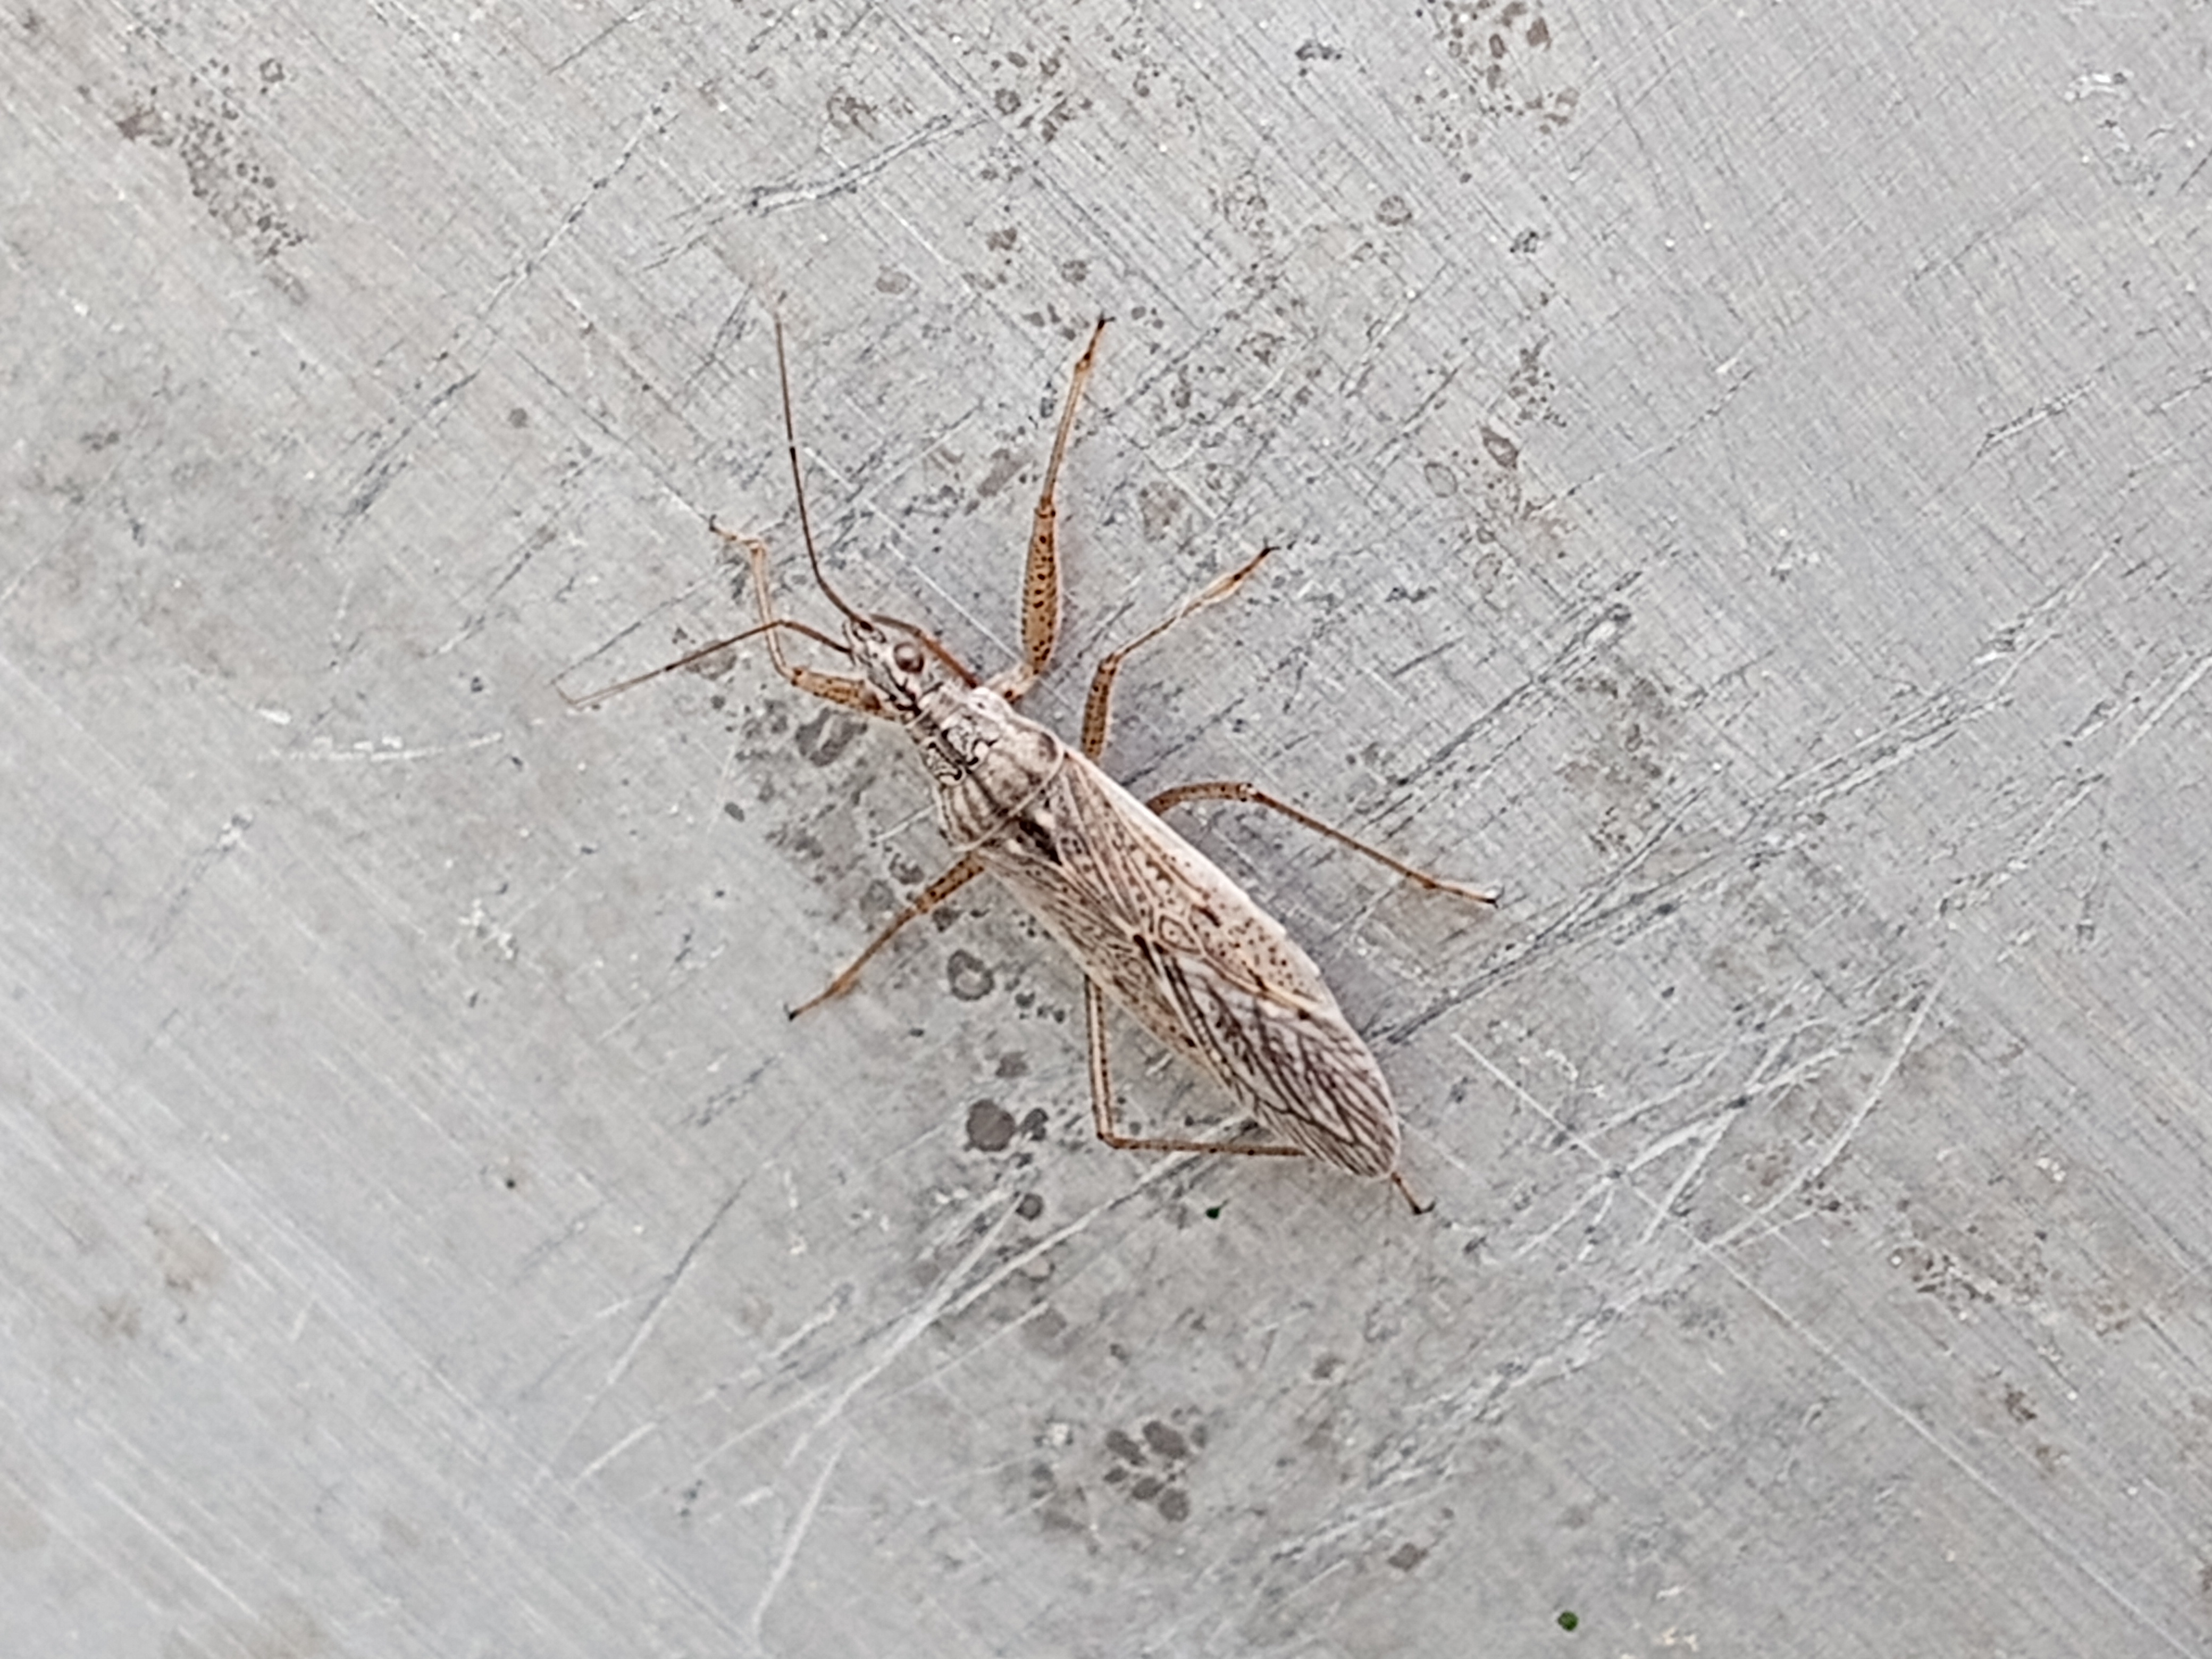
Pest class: predators